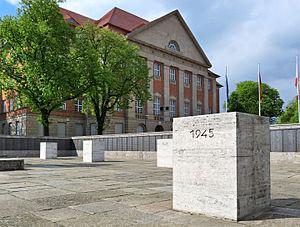
Berlin-Siemensstadt est un des neuf quartiers de l’Arrondissement de Spandau à Berlin. Il s'est constitué au cours du réaménagement des usines Siemens & Halske et de sa filiale Siemens-Schuckert sur la prairie de Nonnenwiesen.
Carl Friedrich von Siemens, industriel allemand, né à Berlin, est décédé à Heinendorf près de Potsdam. Siemens, fils de Werner von Siemens, était directeur des entreprises Siemens entre 1919 et 1941.